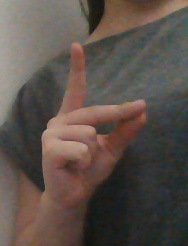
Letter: ta